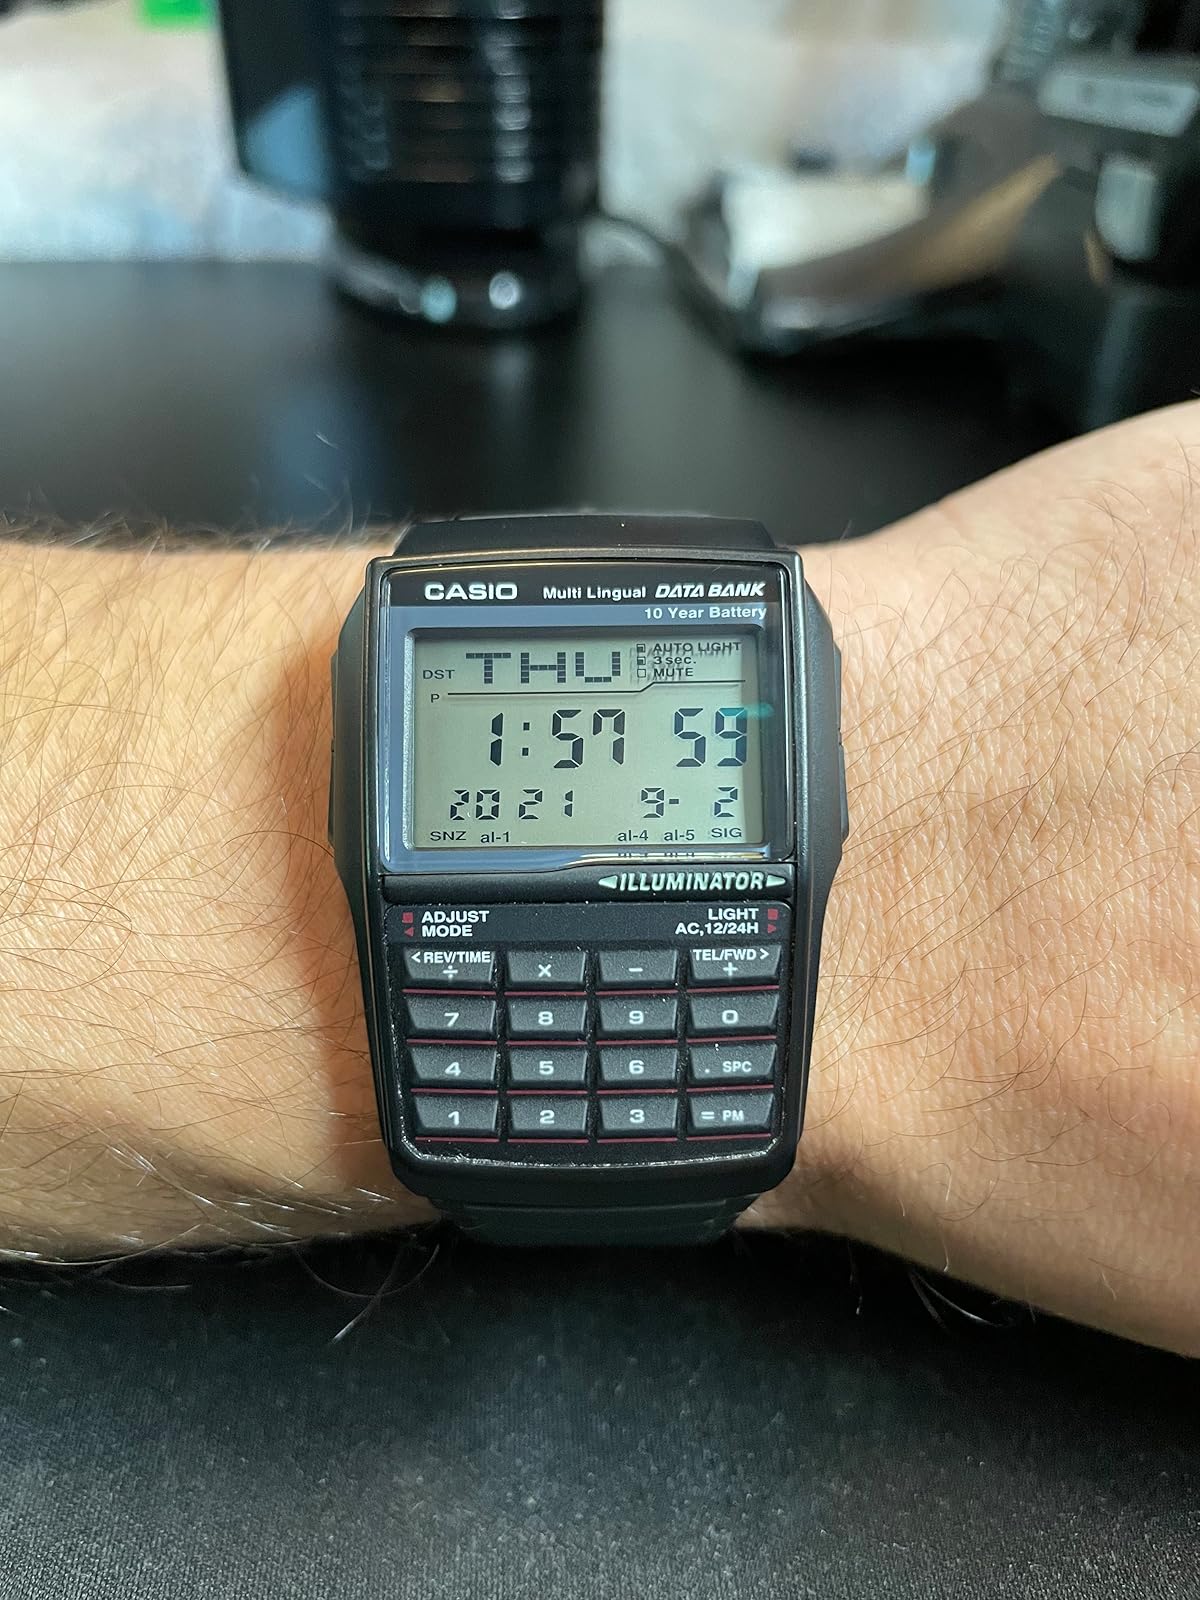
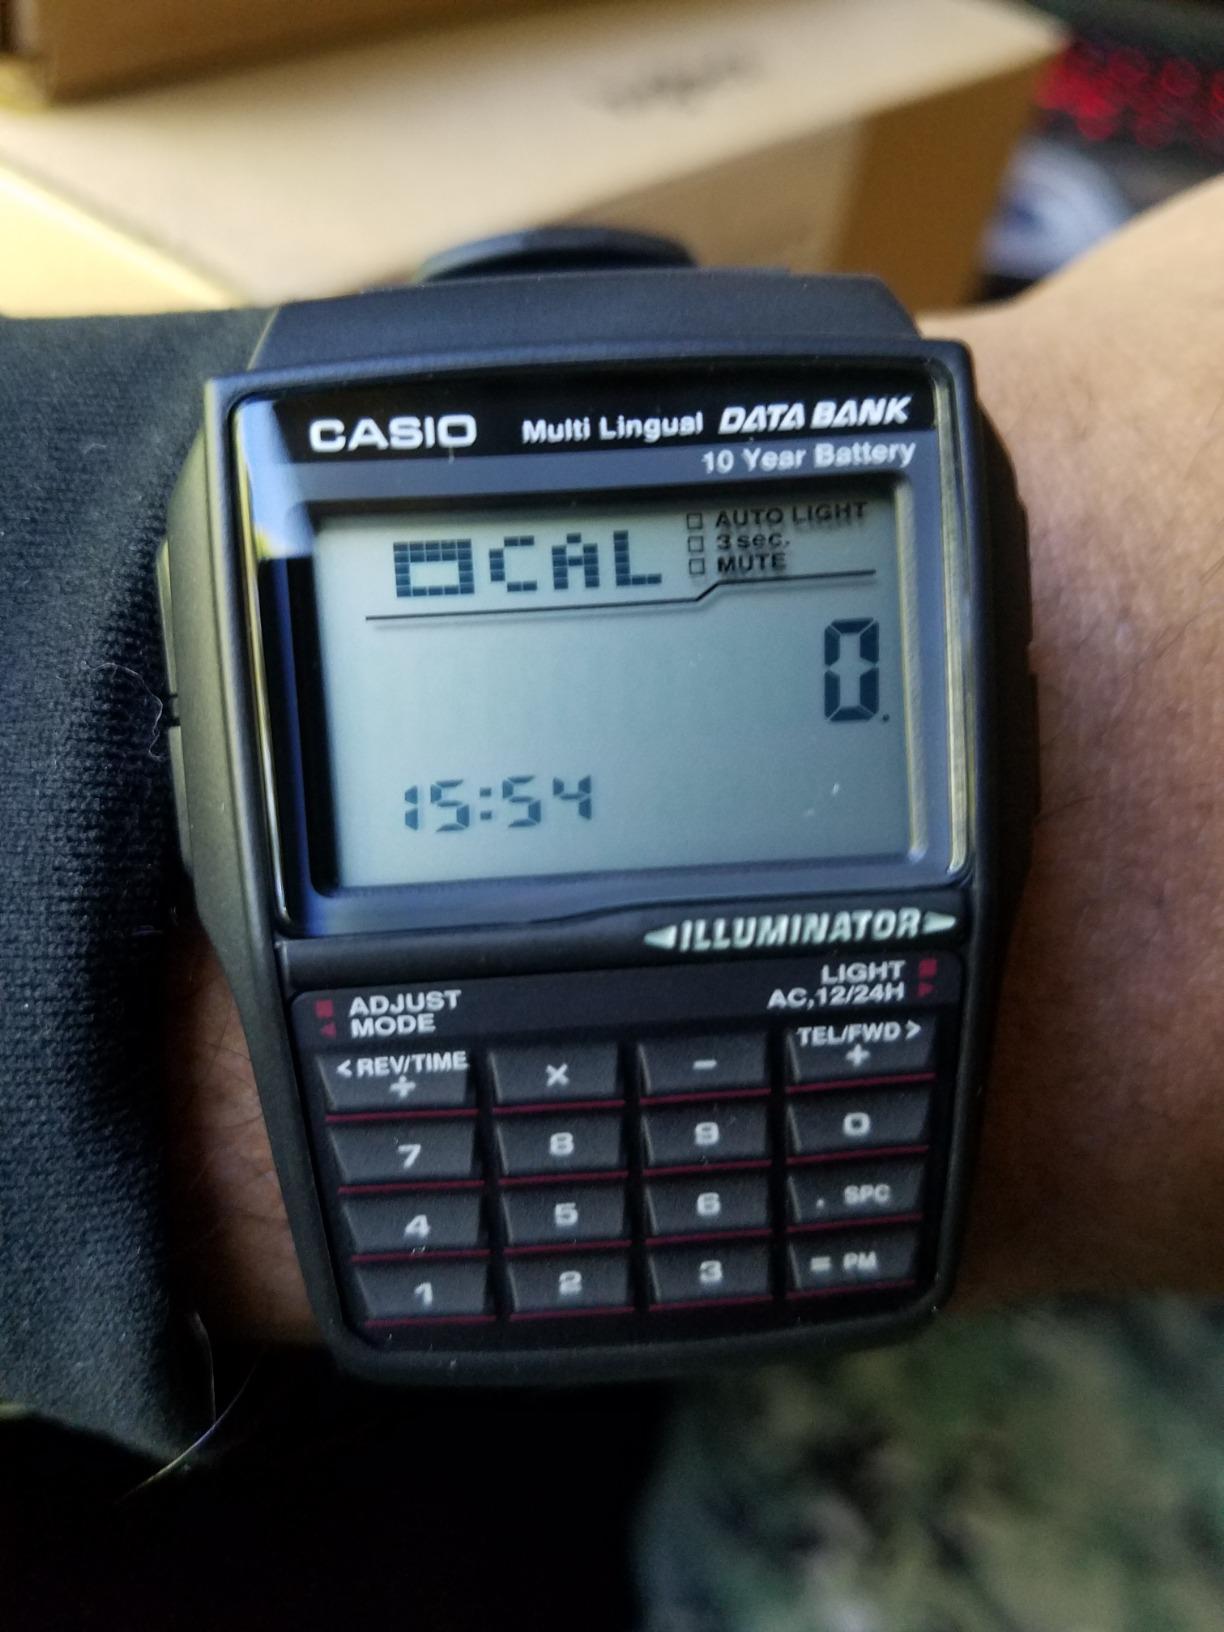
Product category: accessories_watch
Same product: yes